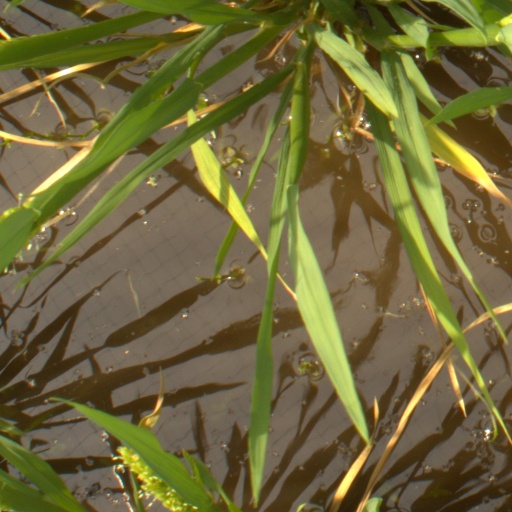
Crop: rice